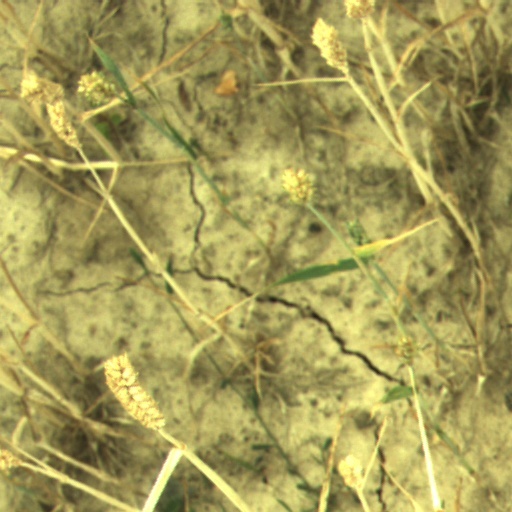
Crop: wheat